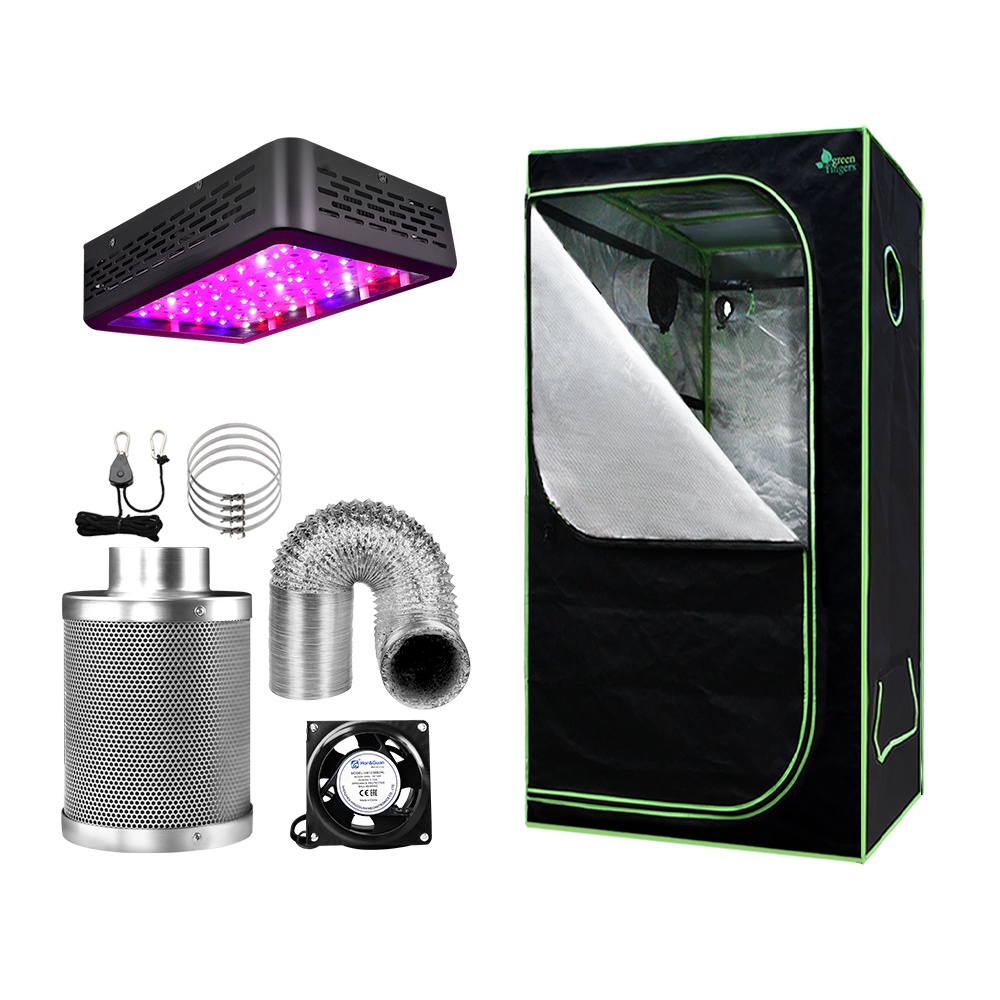
Greenfingers Grow Tent 600W LED Grow Light 60X60X140cm Mylar 4" Ventilation
Need to keep your precious flora and vegetation growing healthy in every season? Our Green Fingers LED Grow Light is the perfect solution. Our grow light is designed to stimulate plant growth by emitting a light appropriate for photosynthesis where there is either no naturally occurring light or where supplemental light is required. It provides a light spectrum similar to that of the sun and outdoor conditions are mimicked with varying colour, temperatures and spectral outputs from the grow light, as well as varying the lumen output (intensity) of the lamps. With LEDs, there is a cost savings of up to 70% for the most effective produce per watt. Both ballast and reflector are built-in for certain models, and an advanced thermal system keeps the ensemble cool at all times. Plus, the full spectrum control also provides plants and flowers with everything they desire in natural sunlight. Not least, the grow light is engineered to keep the balance with high PAR and suitable coverage so that light is spread out and not concentrated at the center to prevent sunburn. With a lifespan of up to 100,000hours, the LED grow light is guaranteed to give you higher yields and better harvest time and again. As a perfect accessory to the grow light, our Grow Tent is designed to ensure optimum utilization of the grow light to maximise yields. The powder-coated steel frame and highly durable interior and interior fabric construction all add to its long-lasting functionality. Other useful add-ons include a powerful ventilation fan and efficient active carbon filter and a long 5m ducting to facilitate hassle-free installation. Note: LEDs are extremely bright when working. Do not look directly into them. Features: Grow Tent Strong steel construction Heavy-duty corner connectors Easy install, no tools needed Spacious interior 600D oxford cloth exterior Aluminium foil inner lining Removable water-proof floor tray Heavy-duty support bar for lights and fans Zippered doors and zippered windows One cooling air tube Two air extraction openings Two power cord ports Three ventilation windows LED grow light 600W Eco Type High PAR value For all stages of plant growth Intelligent Epistar LED chip Up to 70% costs savings Advanced thermal management system Life expectancy 50,000hrs to 100,000hrs Indoor use Standard Australian plug RCM, SAA, CE, RoHS certified 6" Ventilation Fan CE certificate High impact polycarbonate blade AU standard plug Powerful and efficient performance Lightweight and practical. Noiseless and power saving 6" Active Carbon Filter Recommended filter flow: 290~500m3/h 50mm RC-48 Australian virgin carbon bed Vibra machine packed carbon Customized open air stainless steel mesh Anti-air-bypass technology 5m Aluminium Ducting Standard 5 meters length, compressed to 0.4-0.6 meter Individually boxed Easy to connect to either round or oval ducting No special tools required for cutting or fixing Fire-resistant Heavy-duty and flexible dual layer Aluminium foil Specifications: Grow Tent Frame: Powder coated steel Exterior fabric: 600D Oxford cloth Interior fabric: 600D Diamond texture Inner lining: Aluminium foil Overall dimensions: 60cm x 60cm x 140cm (*according to model) Colour: Black and Green Assembly required: Yes Number of packages: 1 Grow Light LED Quantities: 60pcs 10W LEDs Avg. Power Draw: 100watt±5％ Perfect for 2ft x 2ft vegetative coverage at 24" height Perfect for 1.5ft x 1.5ft flowering coverage at 18" height LEDs Angle: 90° Input Voltage: AC100-240V Frequency: 50-60Hz Lifespan: 100,000 hours Replaces a 250watt HPS/MH Spectrum: 450-470nm,620-630nm,650-670nm,UV400-410,IR730,6000k,3000k 4" Ventilation Fan Current: 0.2A Power: 32W Speed: 2500rpm Air flow: 350m3/H Noise: 34fb (A) 4" Carbon Filter Material: Stainless steel Weight: 3.2kg /5.5kg Ducting Length: 5m Material: Dual-layer aluminium foil Assembly required: Yes Number of packages: 3 Package Content: 1 x Greenfingers LED Grow Light 1 x Greenfingers Grow Tent 1 x Ventilation Kit 1 x Assembly Instructions
Brand: Lucky Deals
Category: Home & Garden > Plants > Plant & Herb Growing Kits > Plant Growing Kits